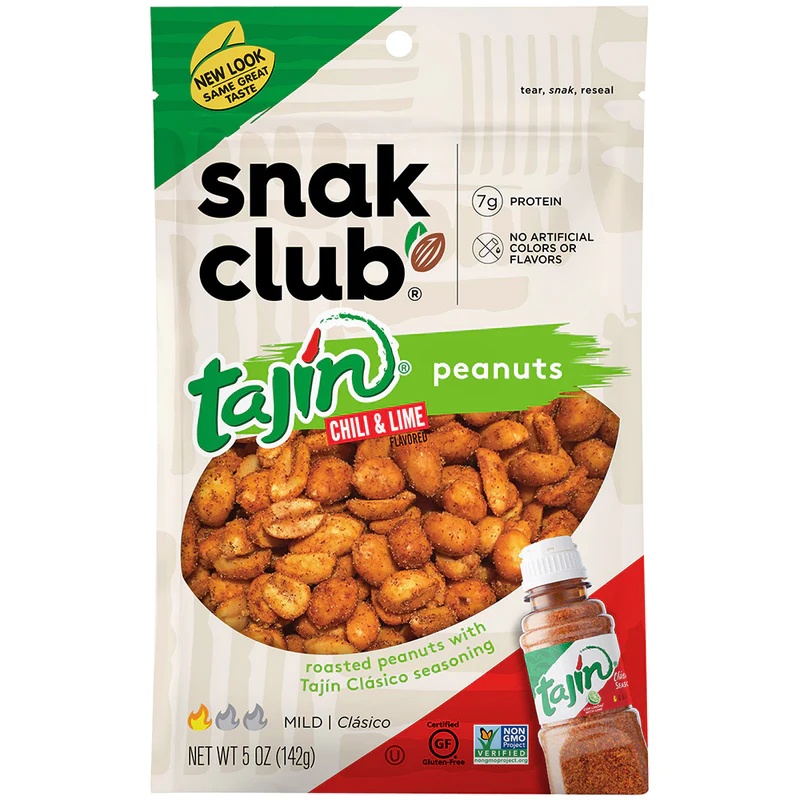
Snack Club Premium Size Tajin Peanuts
Snack Club Premium Size Tajin Peanuts 6 Count/Box
Brand: Snack Club
Category: Food, Beverages & Tobacco > Food Items > Snack Foods